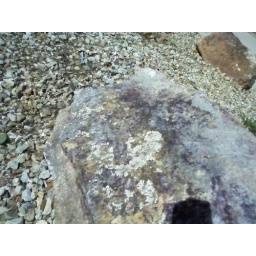
Lichen on a rock in front of a house in Sun City Circle